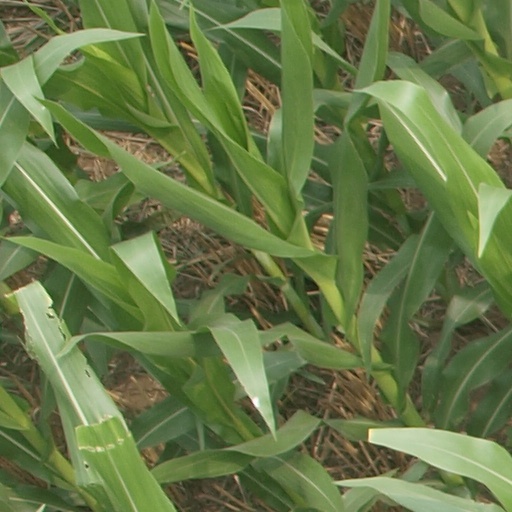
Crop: maize; corn